Jurgis Bielinis

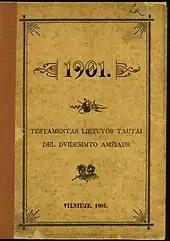
Cover of "1901"

In 1900, Bielinis published 80-page "1900. Knįga paaukauta atminimui sukaktuvių devynioliktojo amžiaus" (1900. Book Dedicated to the End of the 19th Century) in which he provided a short history of Lithuania and then described injustices suffered by the Lithuanian peasants. In particular, he highlighted the case of , a noble from Upytė, who freed his serfs in his last will (republished in the booklet) but his heirs did not follow the last will and continued to exploit the serfs. According to Bielinis, the Karp family destroyed 300 farms and took some 15,000 dessiatins of land. He ended the work with a personal story about injustices he suffered as a farmer in Purviškiai. The following year, Bielinis followed up with the 16-page booklet "1901. Testamentas Lietuvos tautai del dvidešimto amžiaus" (1901. Testament to the Lithuanian Nation for the 20th Century) in which he provided his ideas and suggestions for improving conditions in Lithuania. His ideas were naive and unrealistic and remained unnoticed by other activists. For example, elimination of the nobility social class, Lithuania's involvement in foreign affairs of Austria-Hungary, France, and Germany, public removal and whipping of the statue of Mikhail Muravyov-Vilensky, etc. In 1902, Bilienis published another 72-page booklet "Lietuvos adminitsracija" (Administration of Lithuania) in which Bielinis retold fiction texts by Eliza Orzeszkowa (novel "Niziny"), Stasys Matulaitis, , articles published in "Tėvynės sargas" as well as personal experiences of injustice and listed other instances of discrimination by the Karp and von der Ropp families. Matulaitis criticized the work in "Varpas" for its disorganized material.